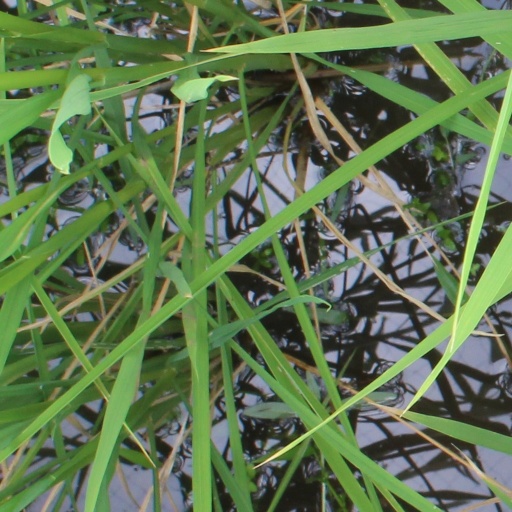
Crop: rice